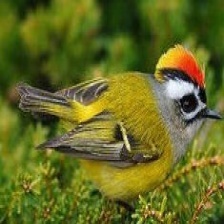
Species: COMMON FIRECREST
Scientific name: REGULUS IGNICAPILLA